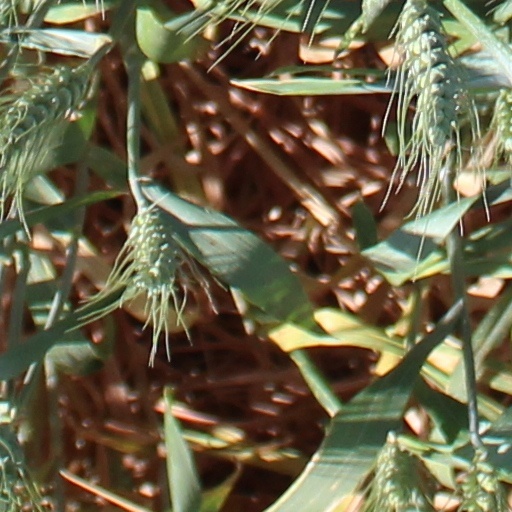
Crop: wheat